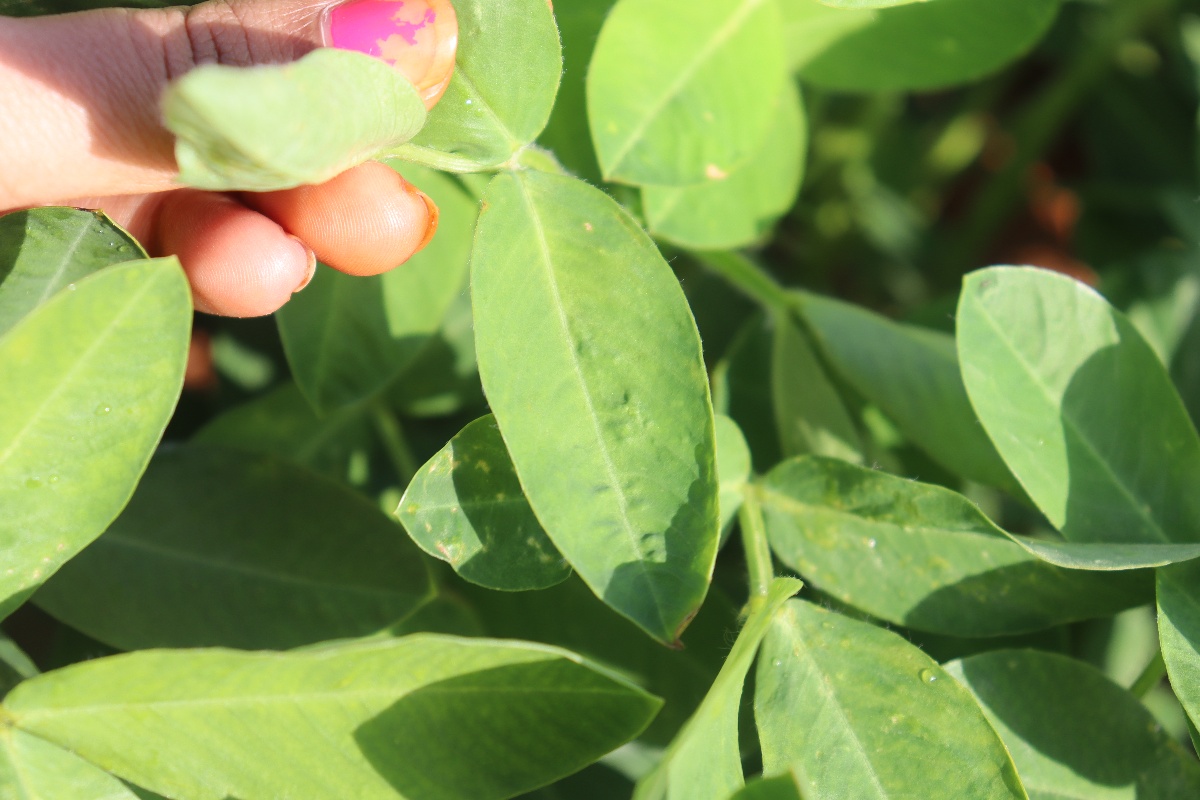
Label: healthy leaf